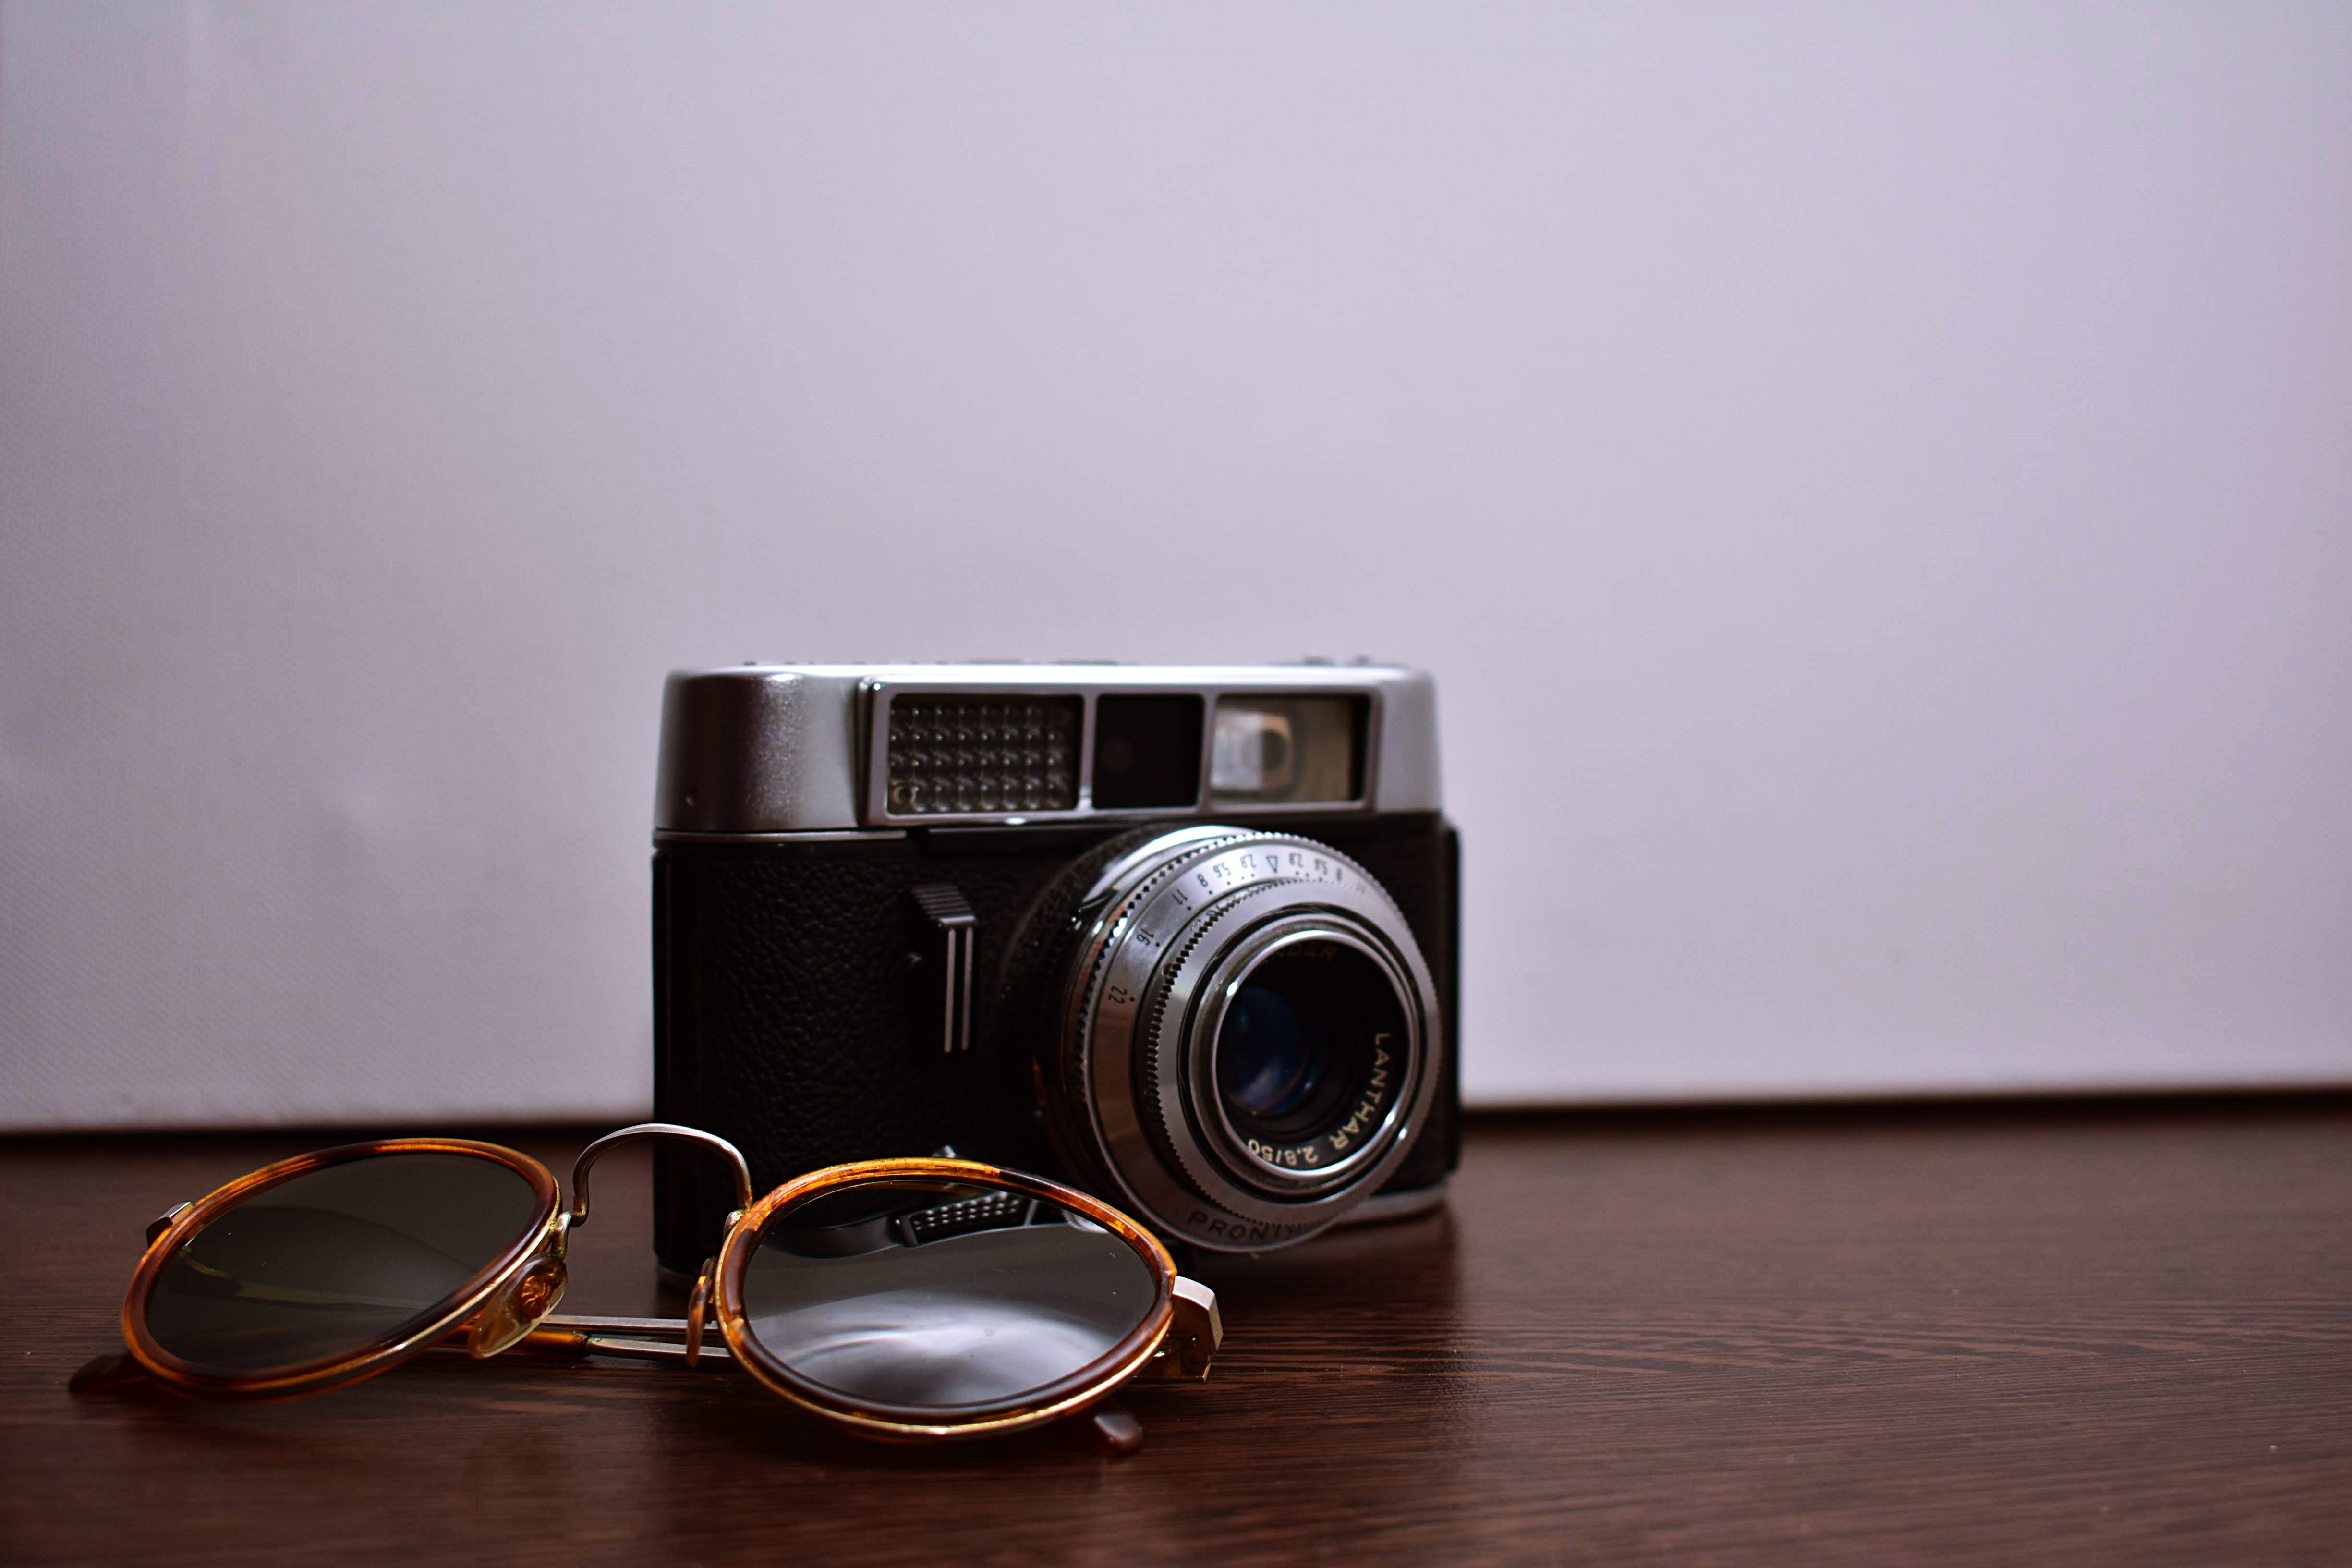
Point and shoot camera, camera accessory, cameras optics, lens, product, camera lens, camera, room, digital camera, still life photography, Material property, eyewear, photography, electronics, film camera, reflex camera, flash, still life, glasses, shutter, single lens reflex camera, leather